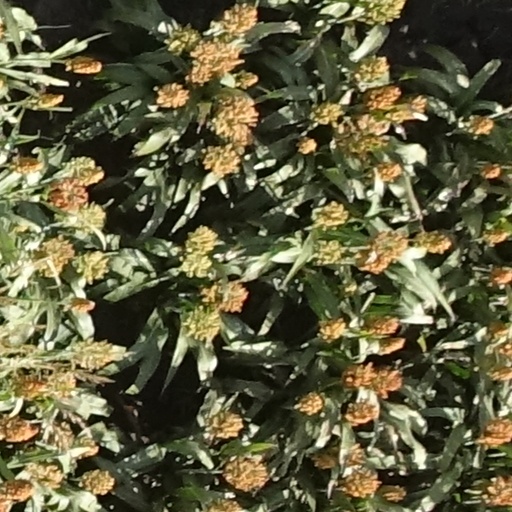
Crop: sorghum